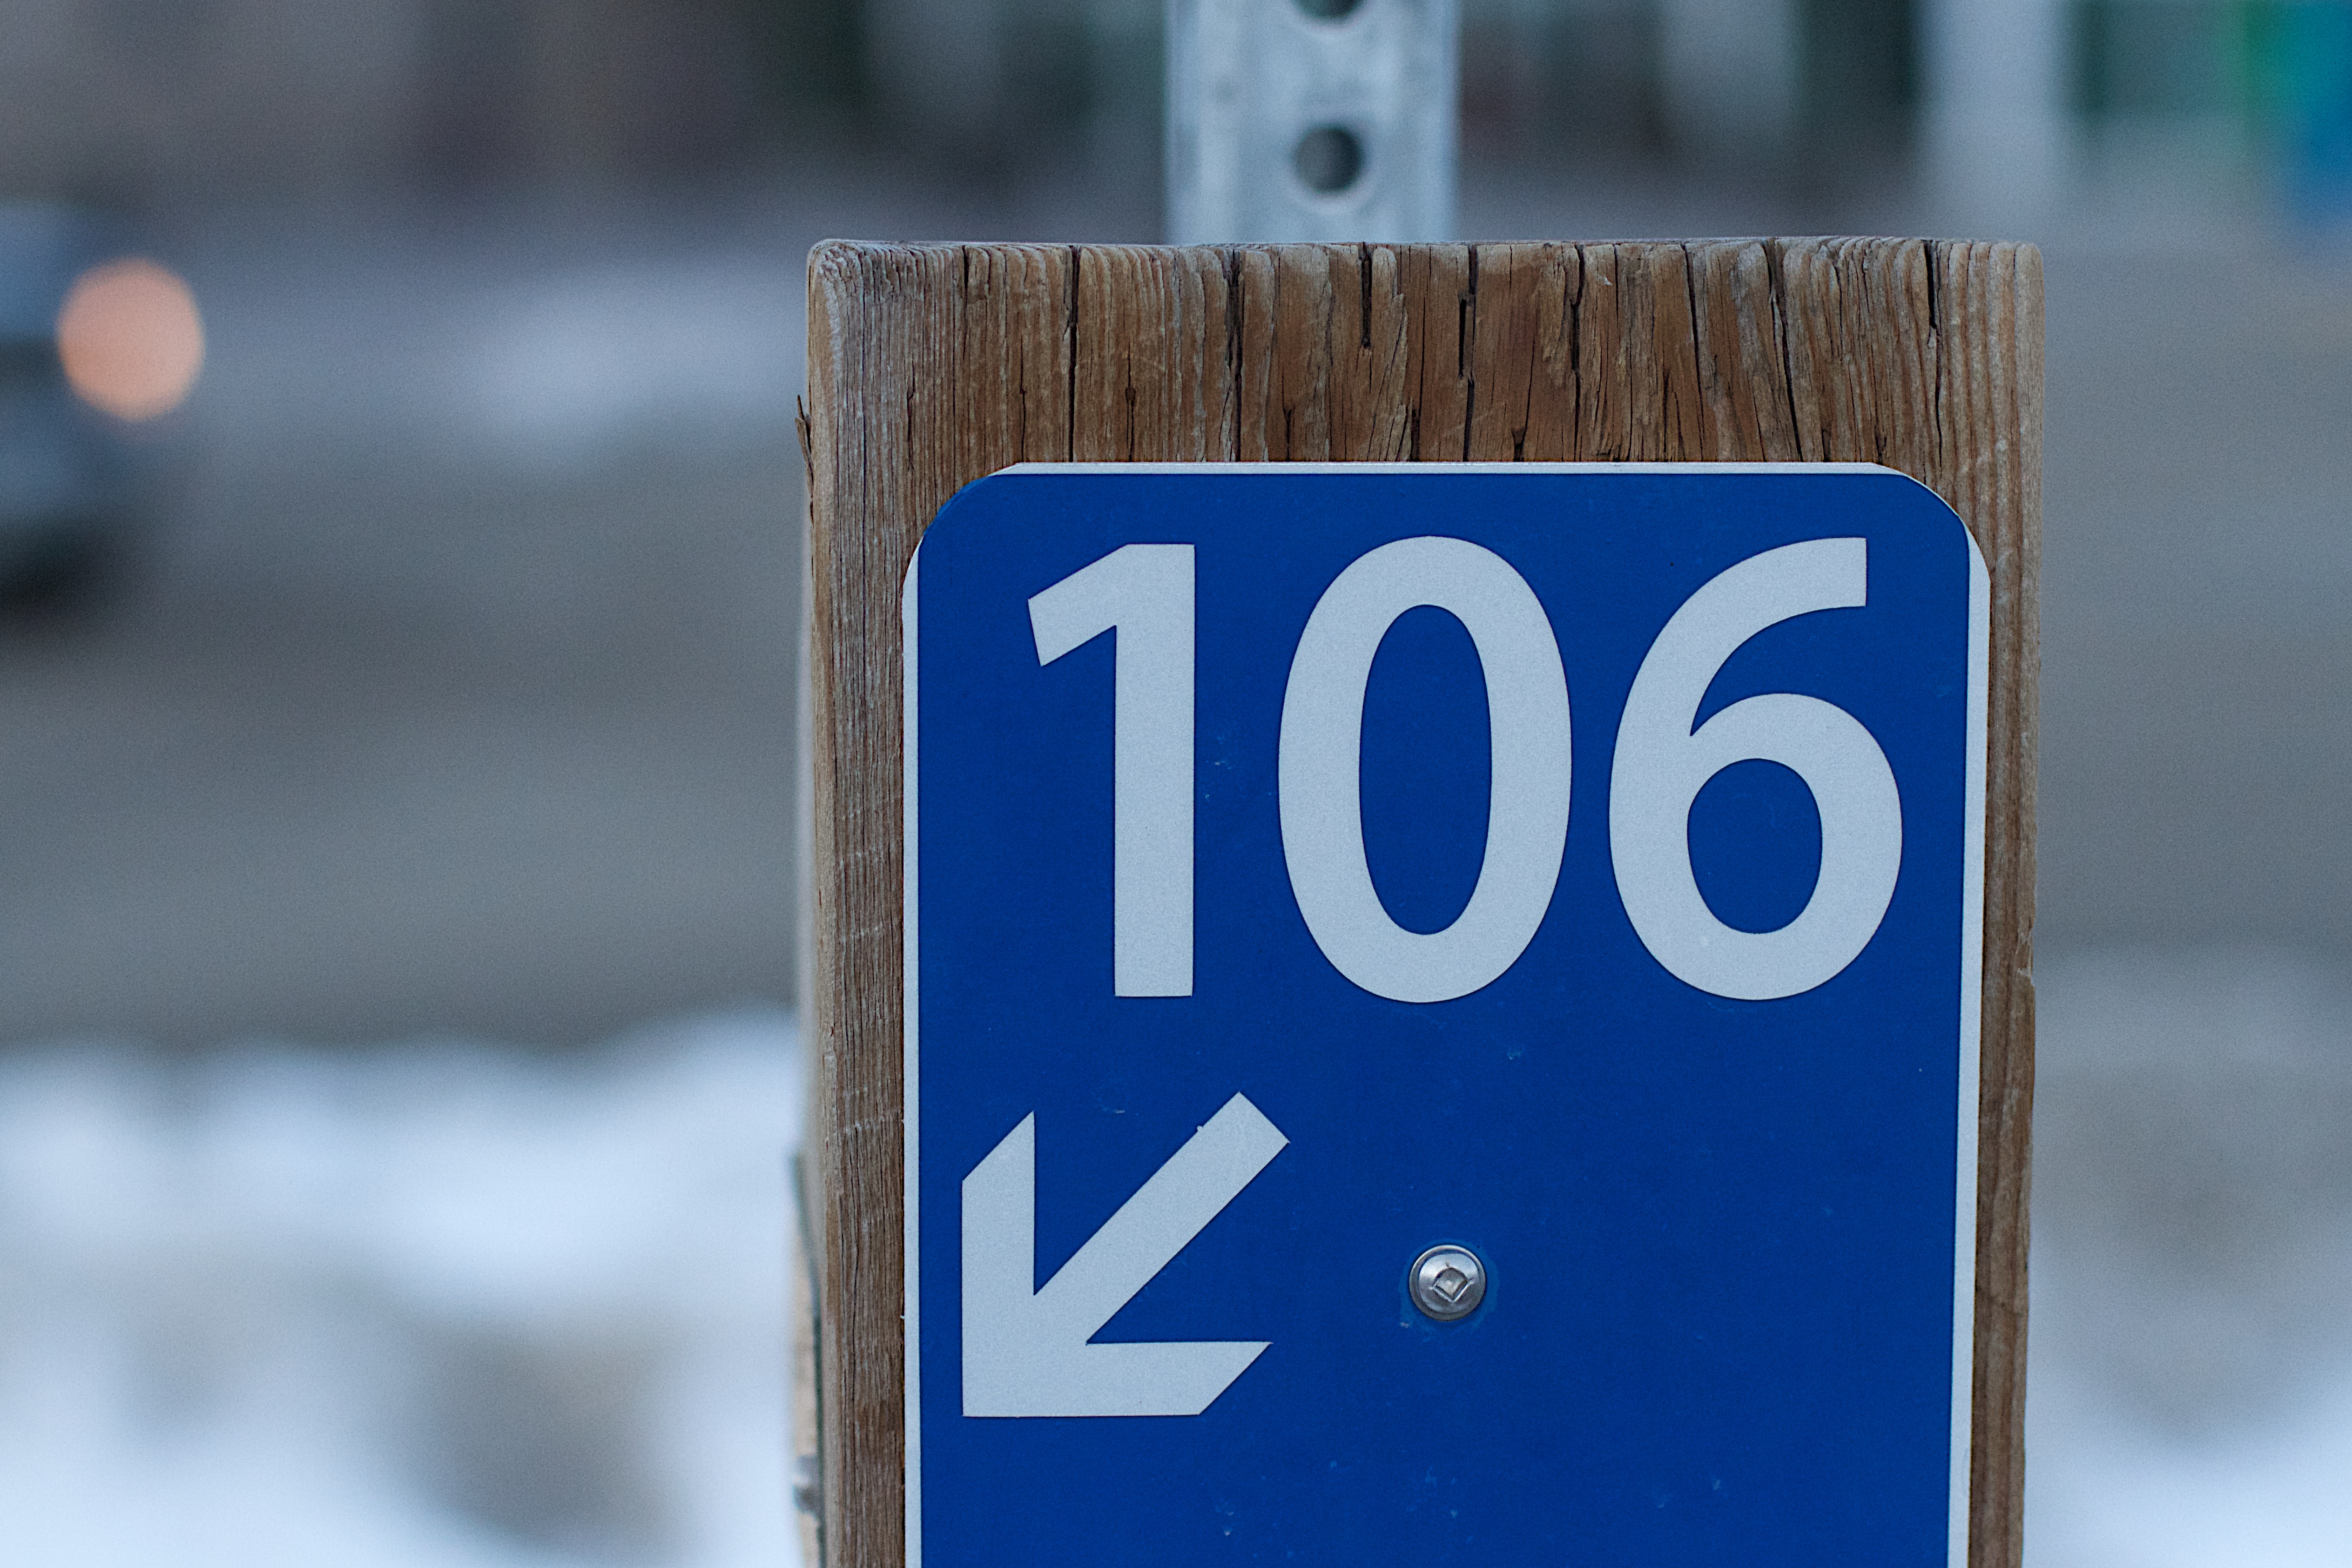
number, sign, color, blue, street sign, signage, ds106, 106, traffic sign